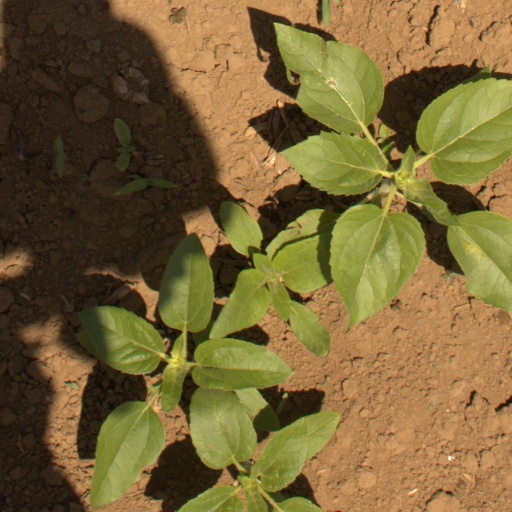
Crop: Jerusalem artichoke